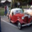
Label: automobile